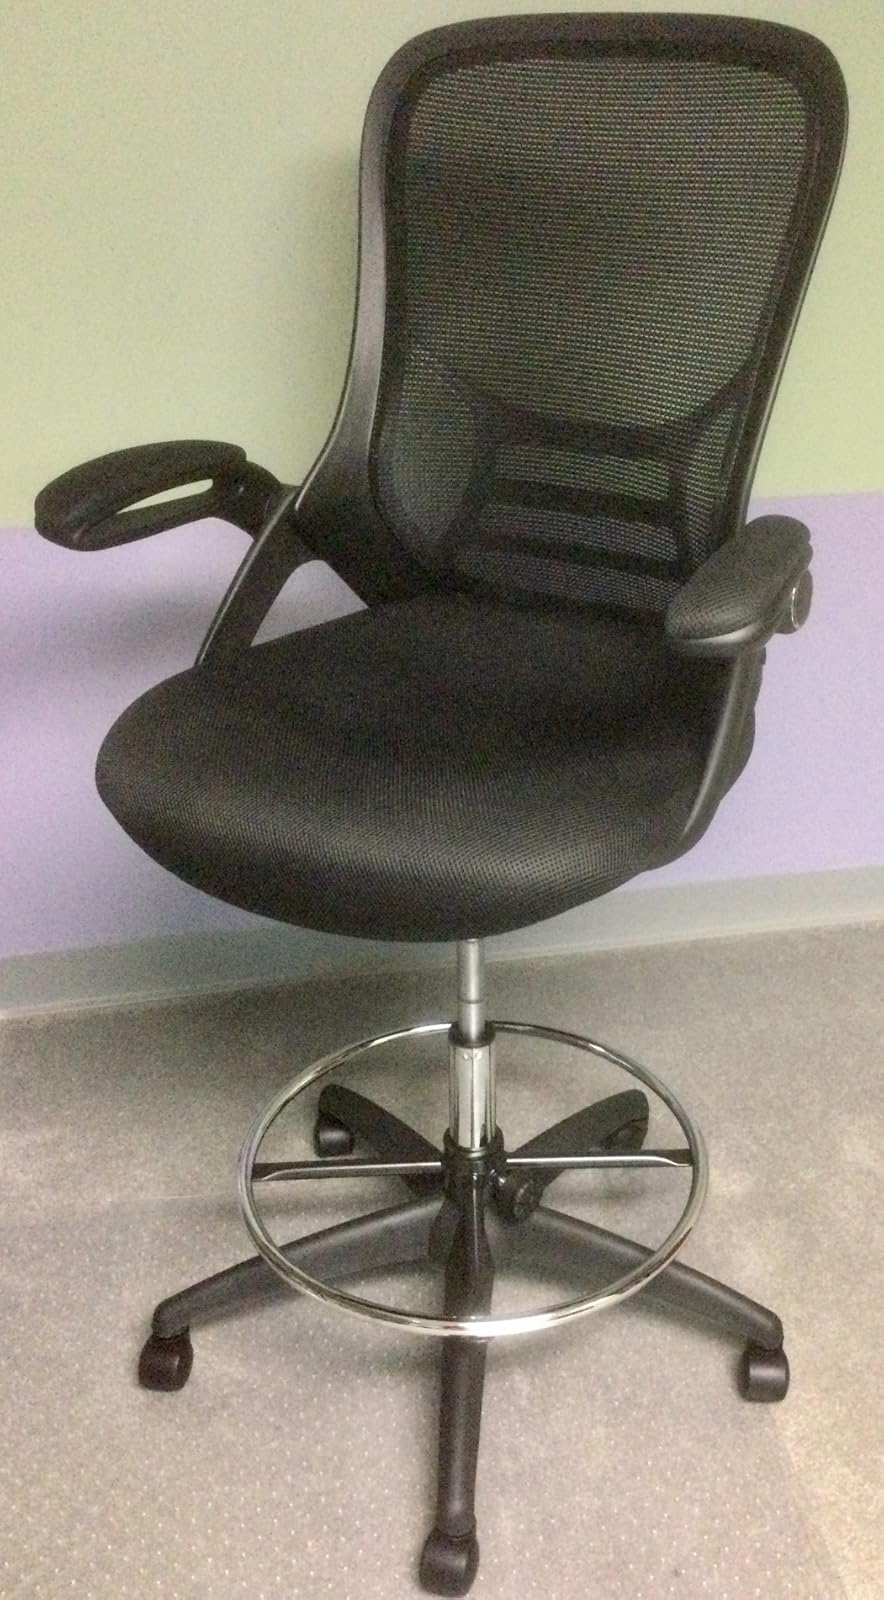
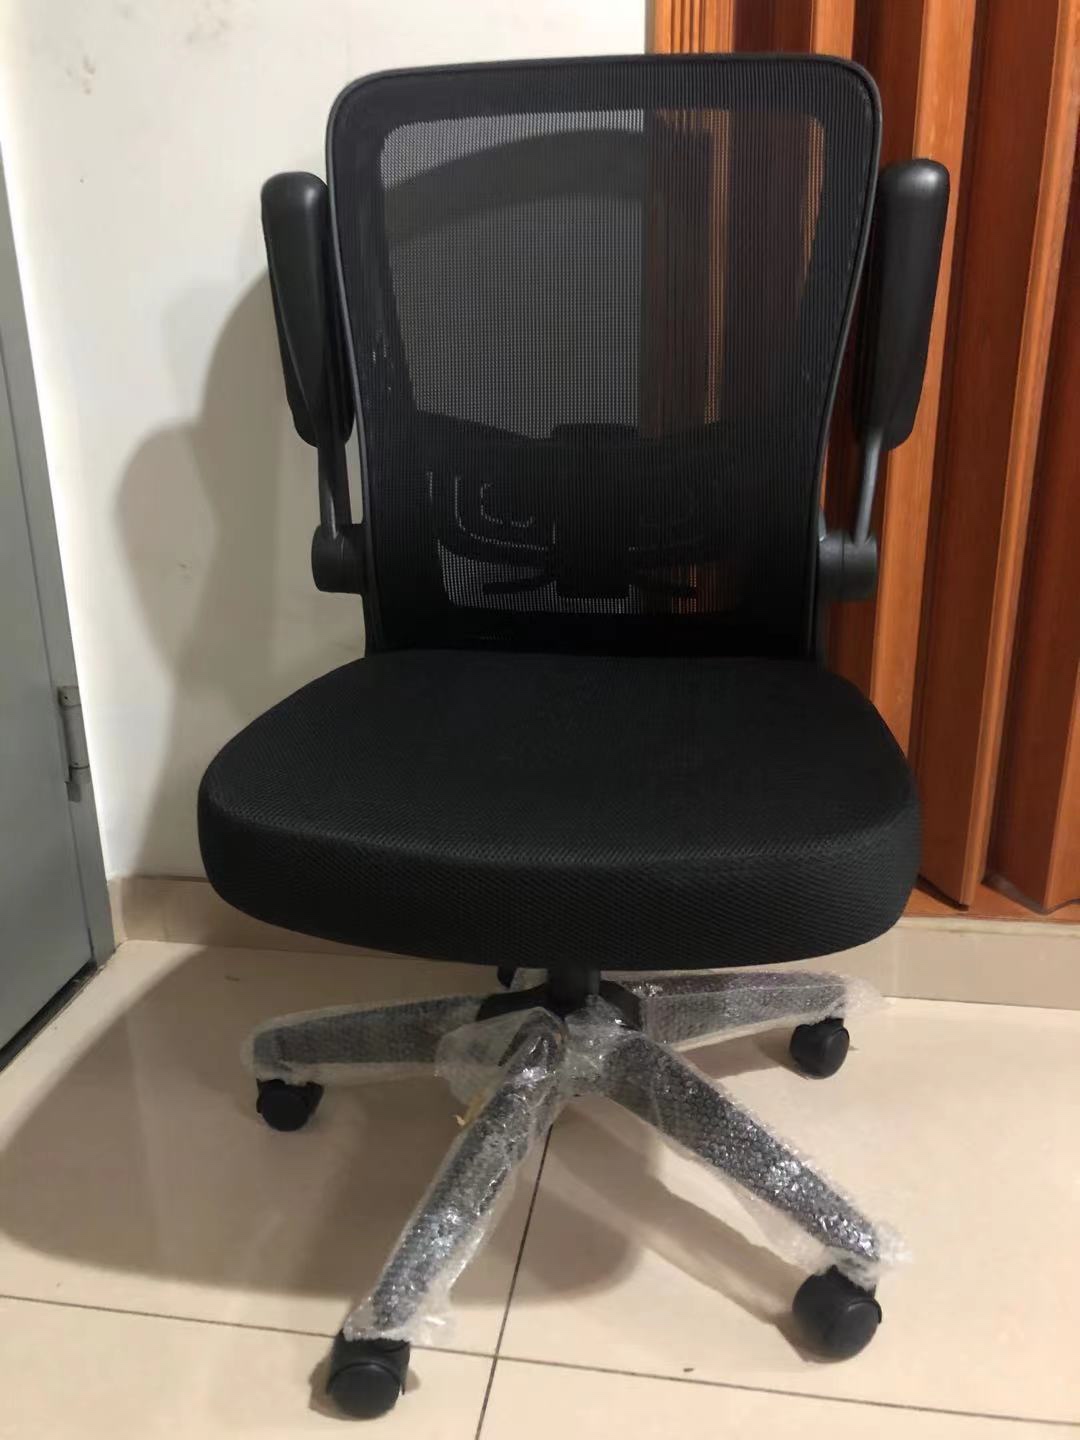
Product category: items_chair
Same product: no